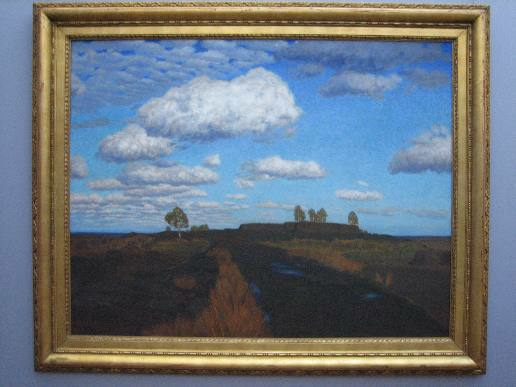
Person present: No